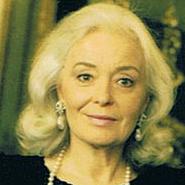
Age: 65